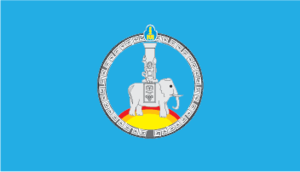
Le lac Böön Tsagaan est un lac salé situé en Mongolie. Il fait partie d'un site Ramsar appelé Vallée des lacs, situé dans l'aïmag de Bayankhongor.
L'aïmag de Bayankhongor est une des 21 provinces de Mongolie. Elle est située au sud du pays. Sa capitale est Bayankhongor.
Un aïmag ISO-9 : aimag, est une division administrative de premier niveau en Mongolie et en Bouriatie. Créées par le gouvernement mandchou de la dynastie Qing, lors de la création du régime des ligues et bannières, en 1649, dans les régions de l'Empire chinois habitéees majoritairement par des Turcs, Mongols et Toungouses, il en existe encore trois en République populaire de Chine, toutes situées en Mongolie-Intérieure.